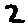
Label: 2